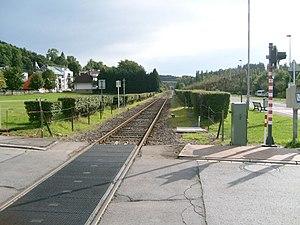
La ligne de l'Attert est une ancienne ligne de chemin de fer de 51,19 km qui reliait Pétange à Ettelbruck.